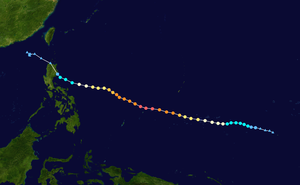
La saison 2015 des cyclones tropicaux dans l'océan Pacifique est une saison légèrement au-dessus de la moyenne qui a produit 40 dépressions tropicales dont 24 tempêtes tropicales et 21 typhons. La saison s'est déroulée tout au long de l'année 2015, bien que la plupart des cyclones tropicaux se soient développés de juillet à octobre. La première tempête de la saison, Mekkhala, s'est développée le 15 janvier, tandis que la dernière tempête de la saison, Melor, s'est dissipée le 17 décembre. La saison est marquée par le nommage d'au moins un système tropical chaque mois, une première depuis 1965, et par l'enregistrement d'un grand nombre de typhons des catégories 4 et 5. L'énergie des cyclones accumulée, la deuxième plus élevée depuis les années 1970, a été attribuée en partie au réchauffement anthropique.
Fais est un atoll surélevé situé approximativement à 87 kilomètres à l'est d'Ulithi et 251 km au nord-est de Yap, dans les îles Carolines dans l'océan Pacifique. Il appartient aux îles extérieures de Yap. Du point de vue administratif, c'est une municipalité de l'État de Yap, dans les États fédérés de Micronésie.